The Downs Co-operative Dairy Association Limited Factory

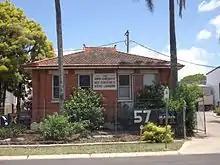
Science laboratory, 2014

To maintain the prestige and reputation of the Unity brand of products through quality control of all aspects of butter and later milk and cheese production, a laboratory (science building) was constructed at the Toowoomba factory in 1936. In 1938 the Co-operative gained exclusive right to the distribution of pasteurised milk in Toowoomba, and new facilities were constructed at the Toowoomba factory to handle milk pasteurising and bottling. In 1939 the Co-operative centralised its entire milk supply at Toowoomba, enabling more efficient cheese production, leading to unprecedented growth in the region and to further extensions to the Toowoomba factory, completed in 1940.